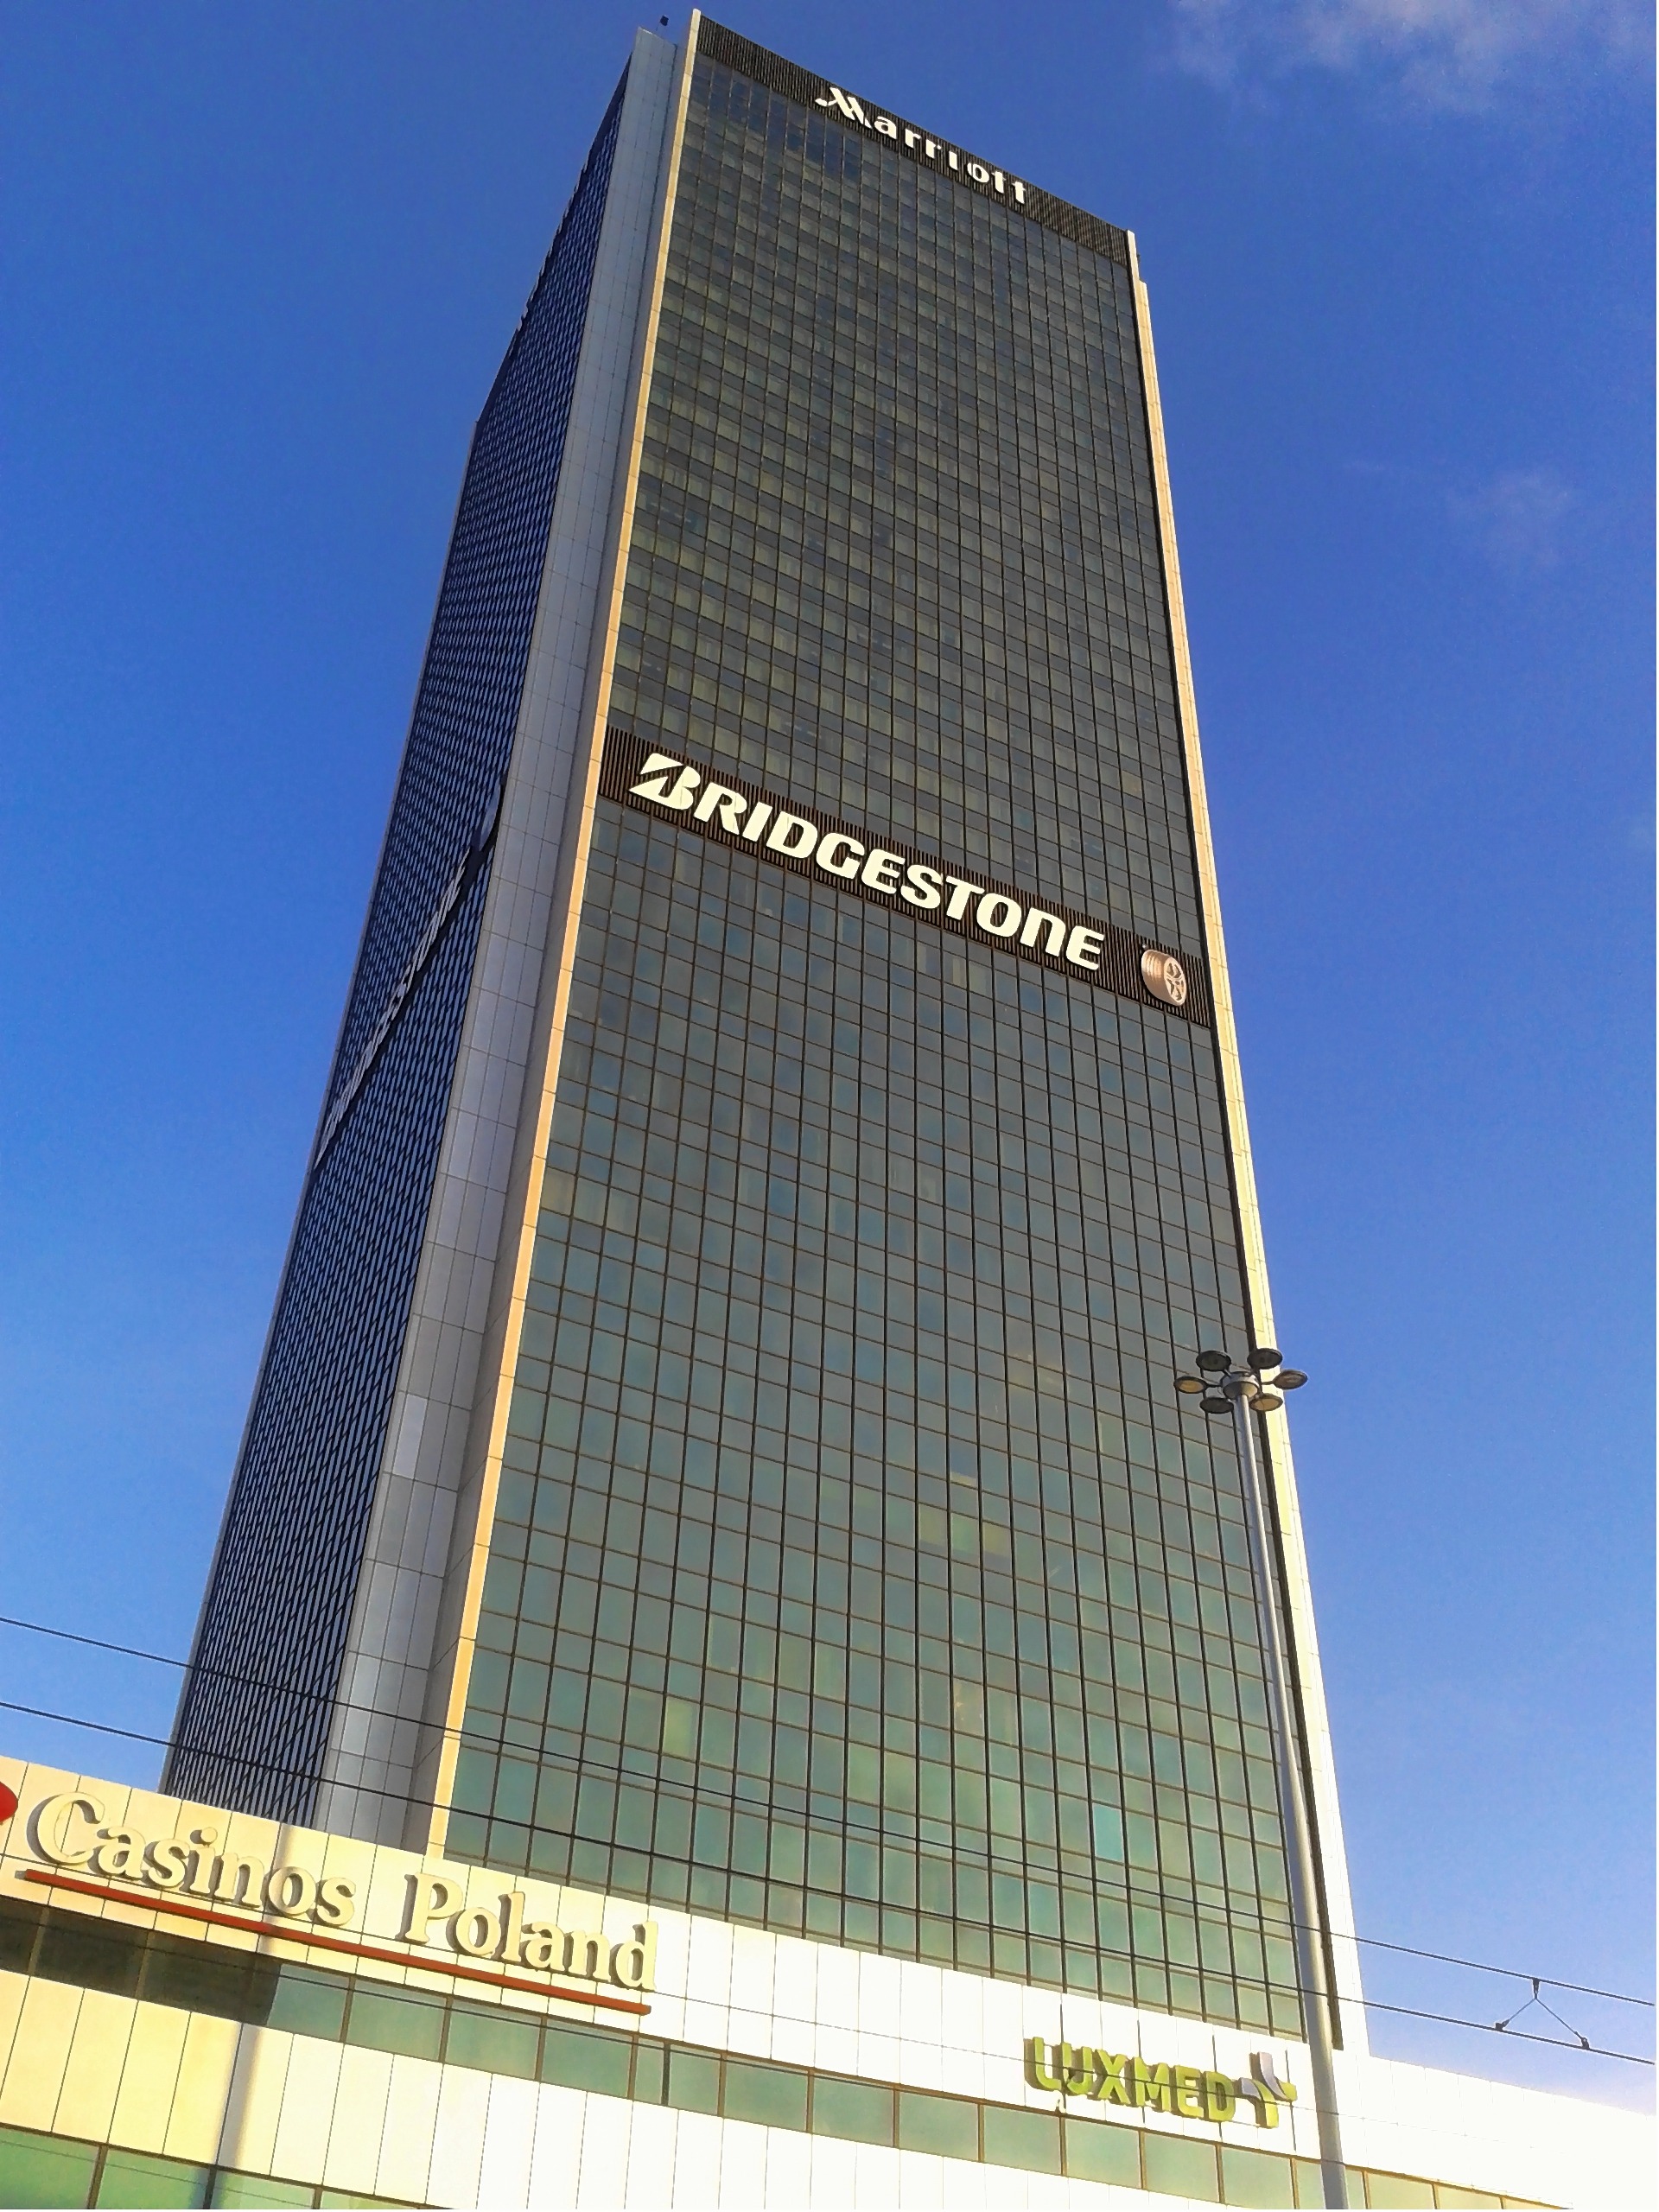
architecture, skyscraper, downtown, tower, landmark, facade, tower block, poland, commercial building, warsaw, condominium, bridgestone